Cinderella (Fitinhof-Schell)

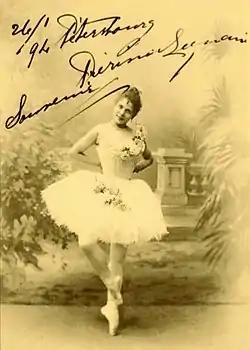
Pierina Legnani in the title role of "Cinderella". St. Petersburg, 1894

The premiere of "Cinderella" has the distinction of being the first performance of a ballet in Russia to feature a ballerina performing 32 consecutive fouettés en tournant, which was executed by Pierina Legnani in the title role. The ballet historian Konstantin Skalkovsky, who served as dance critic for the "Peterburgskaya gazeta" at the turn of the 20th century, reported on Legnani's feat: ""...in the last act Legnani positively outdid herself. When Emma Bessone danced the lead in "The Haarlem Tulip" she did 14 fouettés. In her variation Legnani performed 32 of them without stopping, and without traveling one inch! The public delightedly applauded the Ballerina and compelled her to repeat this variation as well. On the repetition she nevertheless did 28 fouettés. To count them became the favorite occupation of the public.""